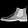
Label: Ankle boot